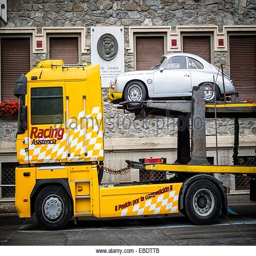
vintage car , transport on a truck